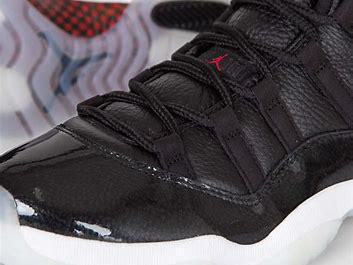
Brand: Jordan
Model: 11 Retro